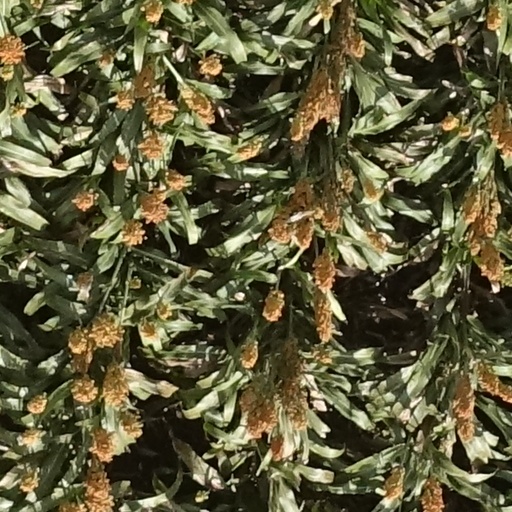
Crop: sorghum